Effect of the 2004 Indian Ocean earthquake on Myanmar

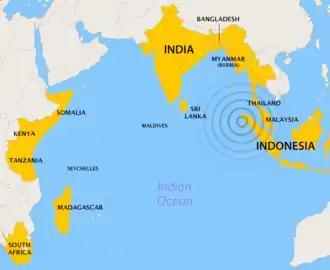
Effect of the 2004 Indian Ocean earthquake on Myanmar

Official reports from the government of Myanmar (Burma) cite a death toll of 90 due to the tsunami caused by the 2004 Indian Ocean earthquake on 26 December 2004. However, some estimates put the toll at between 400 and 600. 30,000 citizens of Burma were estimated to be in need of shelter, food and water, and 788 buildings were reported damaged and destroyed.